Kwon Chang-hoon

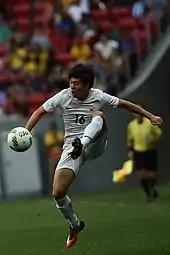
Kwon in a match against Mexico during the 2016 Olympics

Suwon Samsung Bluewings signed Kwon under homegrown player rule during the 2012 K League draft. He made his senior debut as a substitute in the 79th minute in an AFC Champions League match against Kashiwa Reysol on 3 April 2013. He also made his K League debut against Daegu FC on 6 April, playing as a substitute for 25 minutes. He was selected for the K League 1 Best XI in 2015 and 2016 while playing for Suwon. He challenged France's Ligue 1 after growing as one of the top midfielders in the K League.